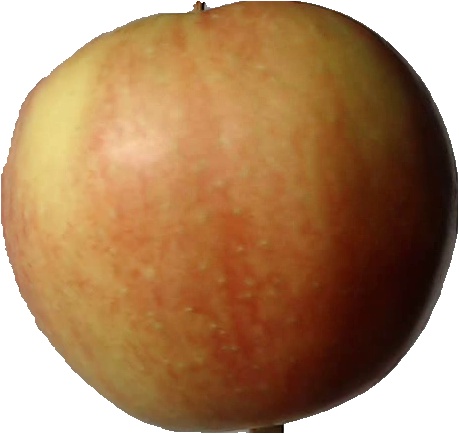
Label: apple_red_2